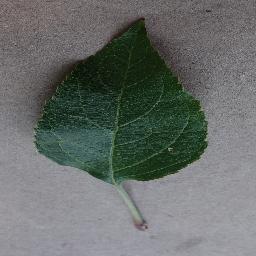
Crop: apple
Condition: healthy